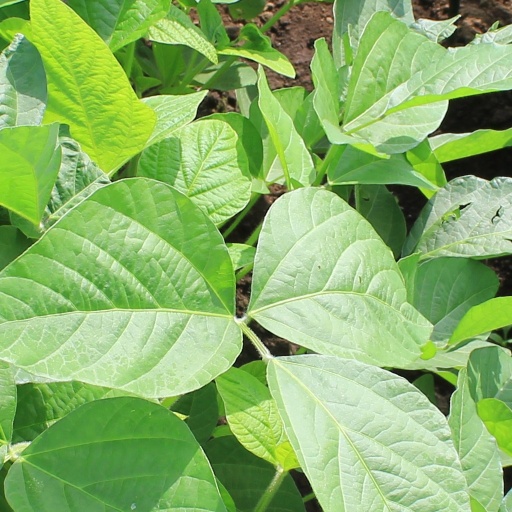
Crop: soybean